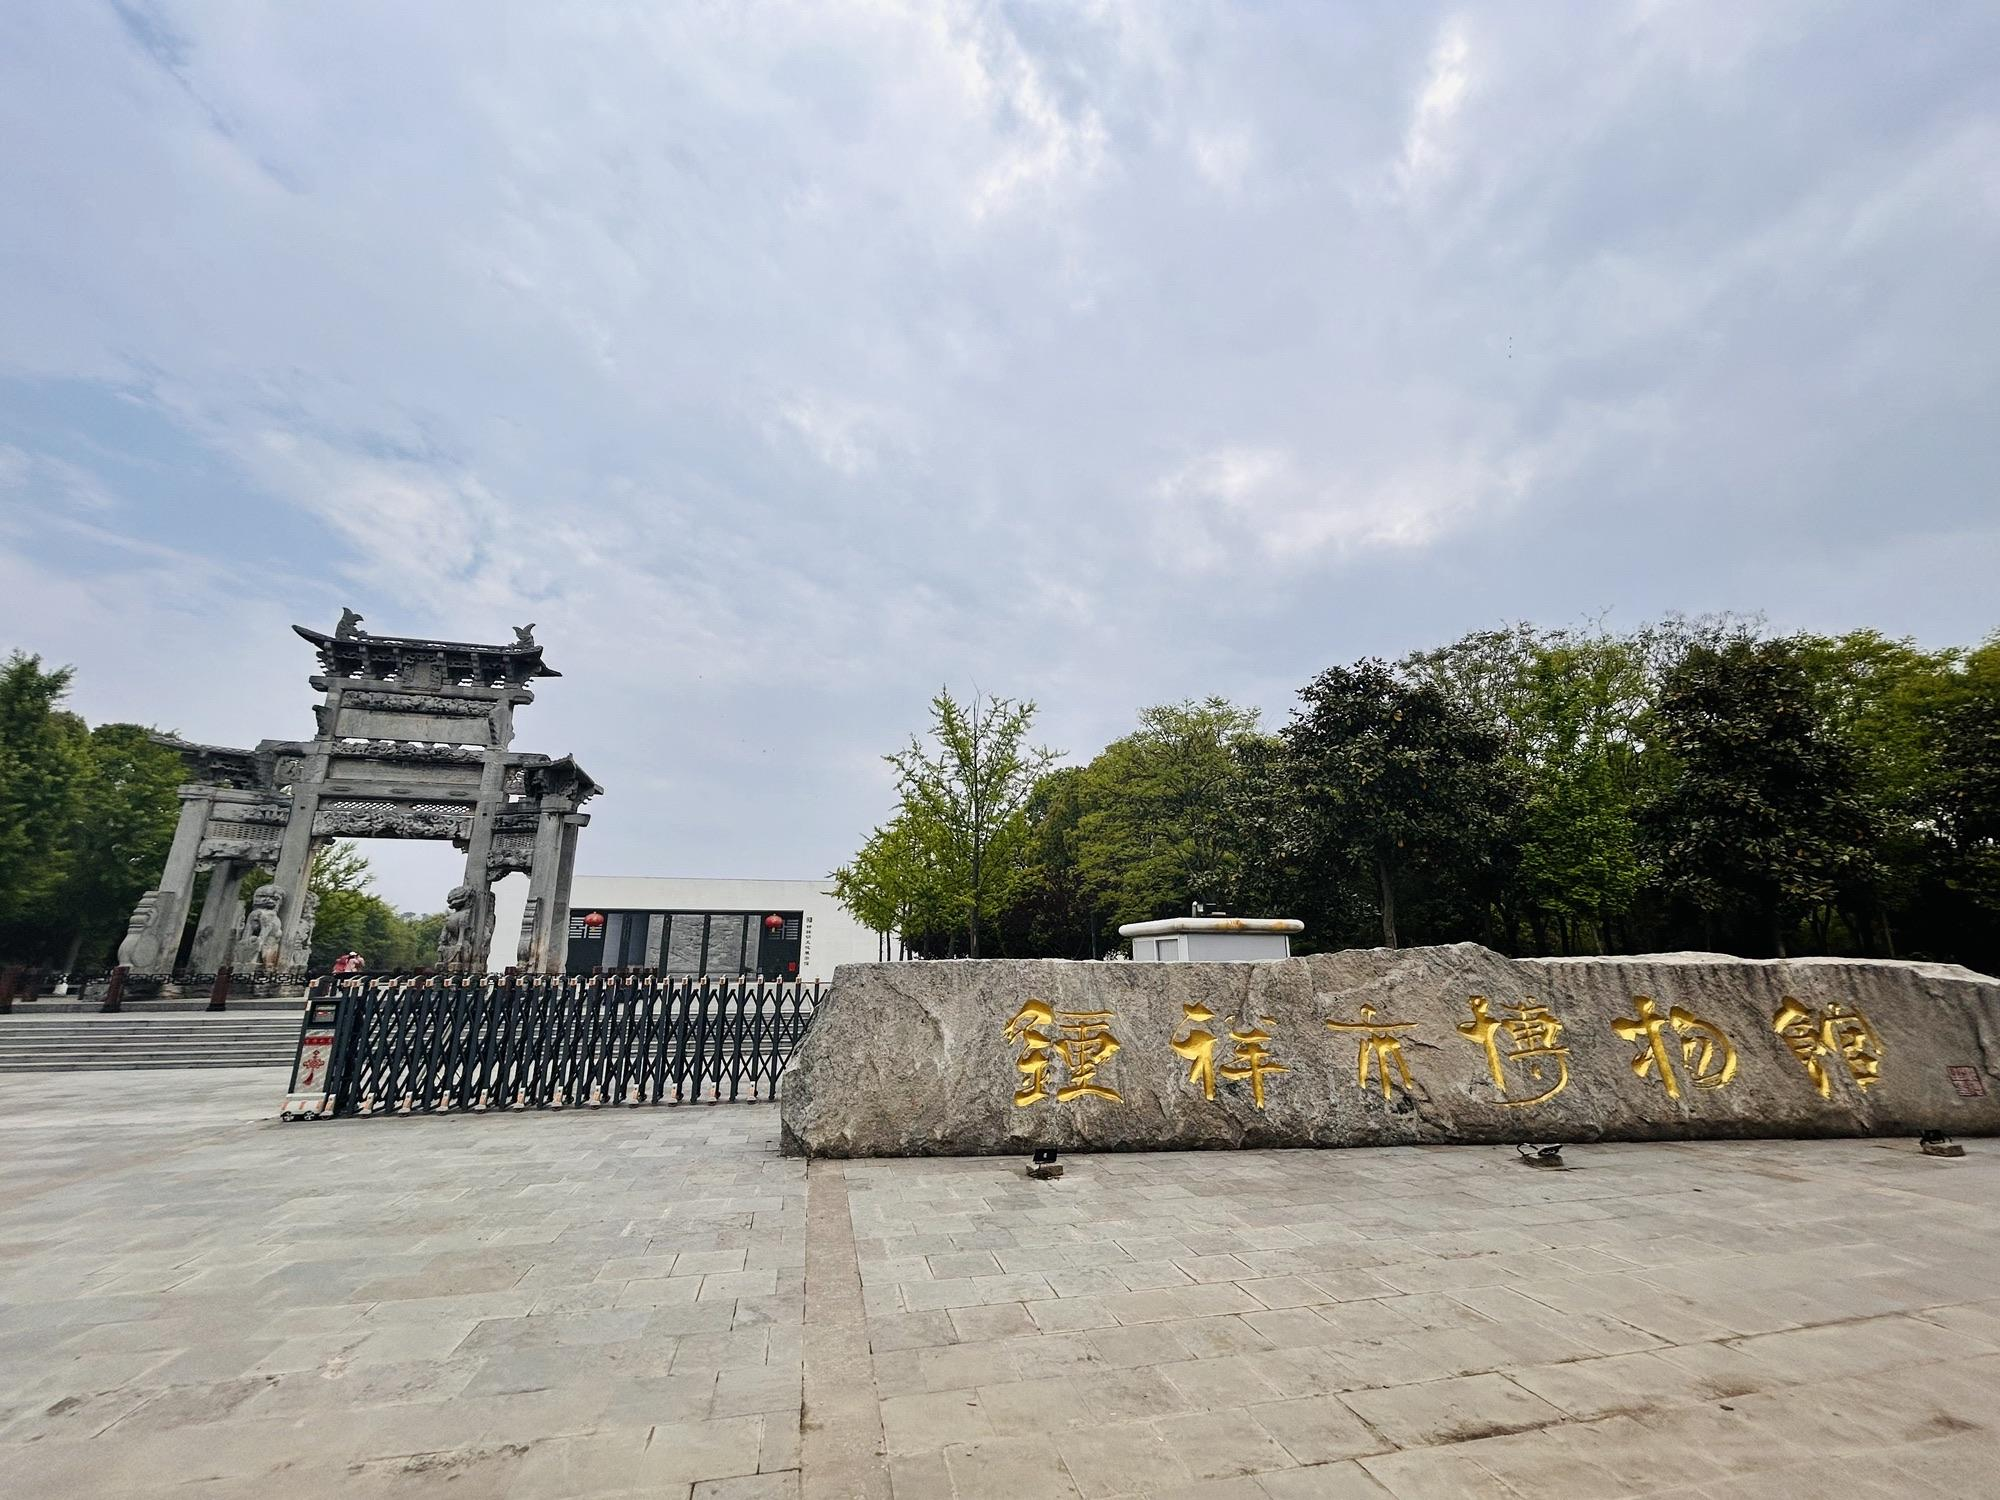
地标名称：钟祥市博物馆
所在城市：荆门市·钟祥市